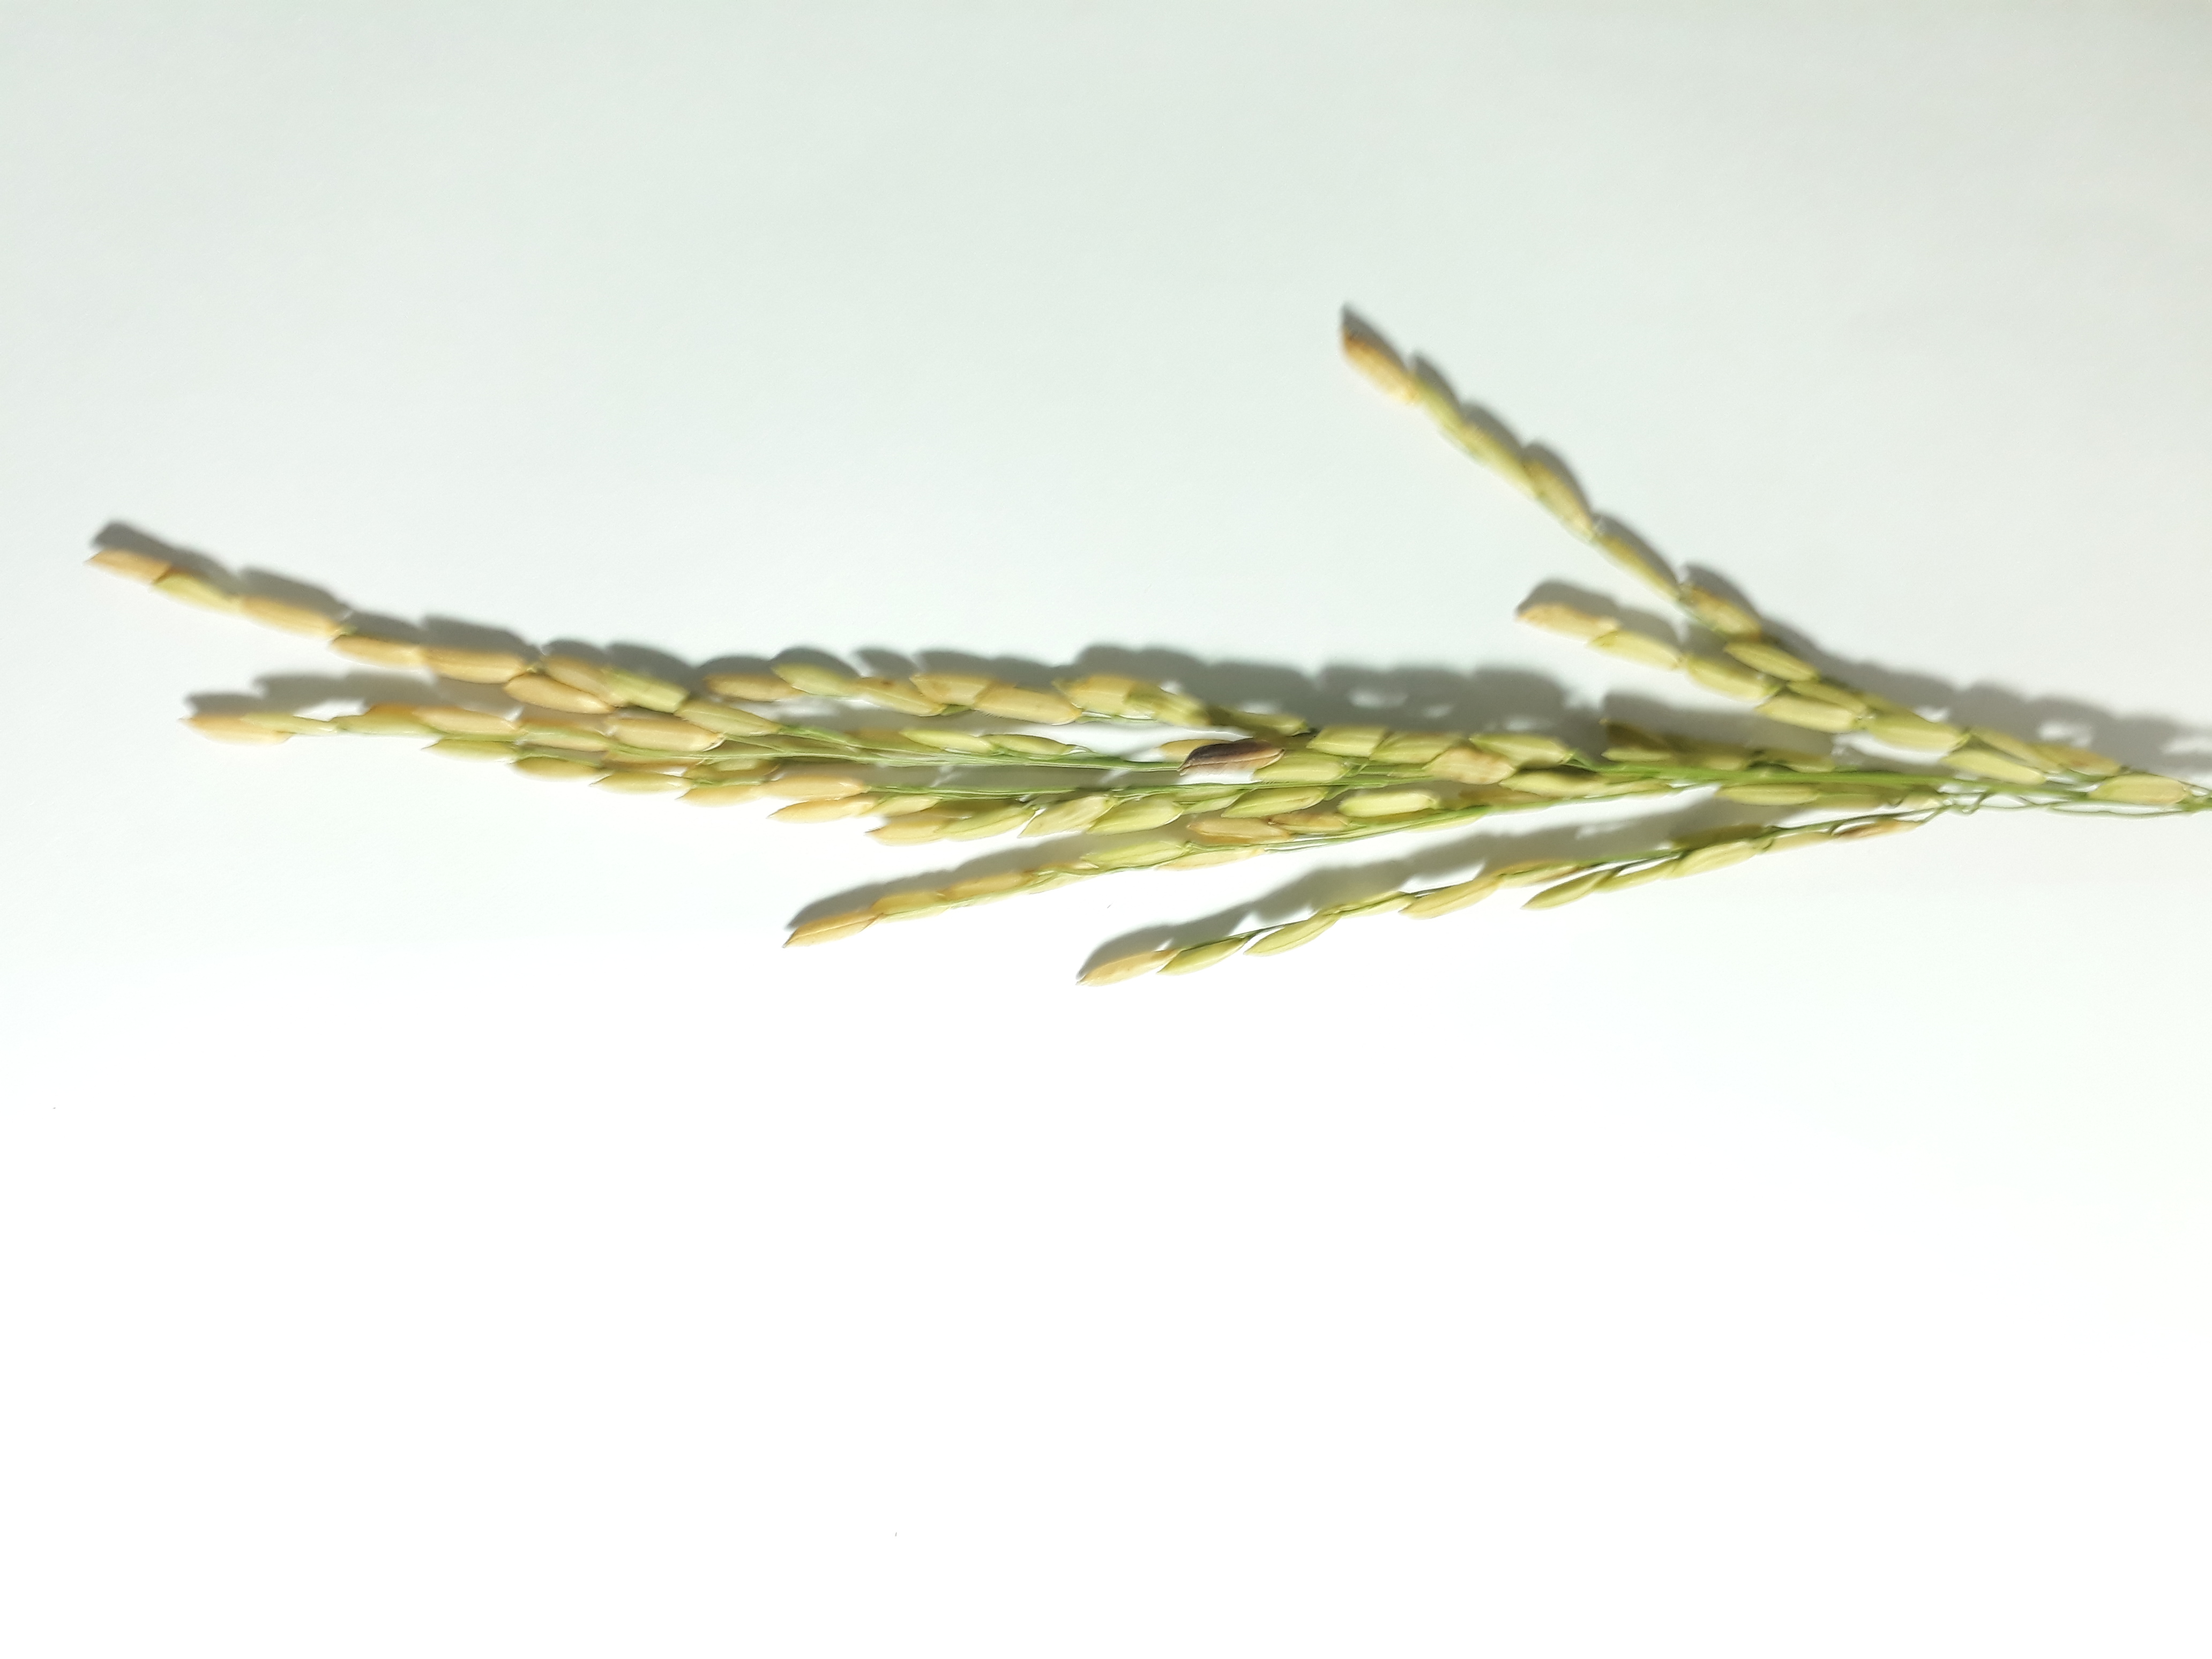
Label: Mild